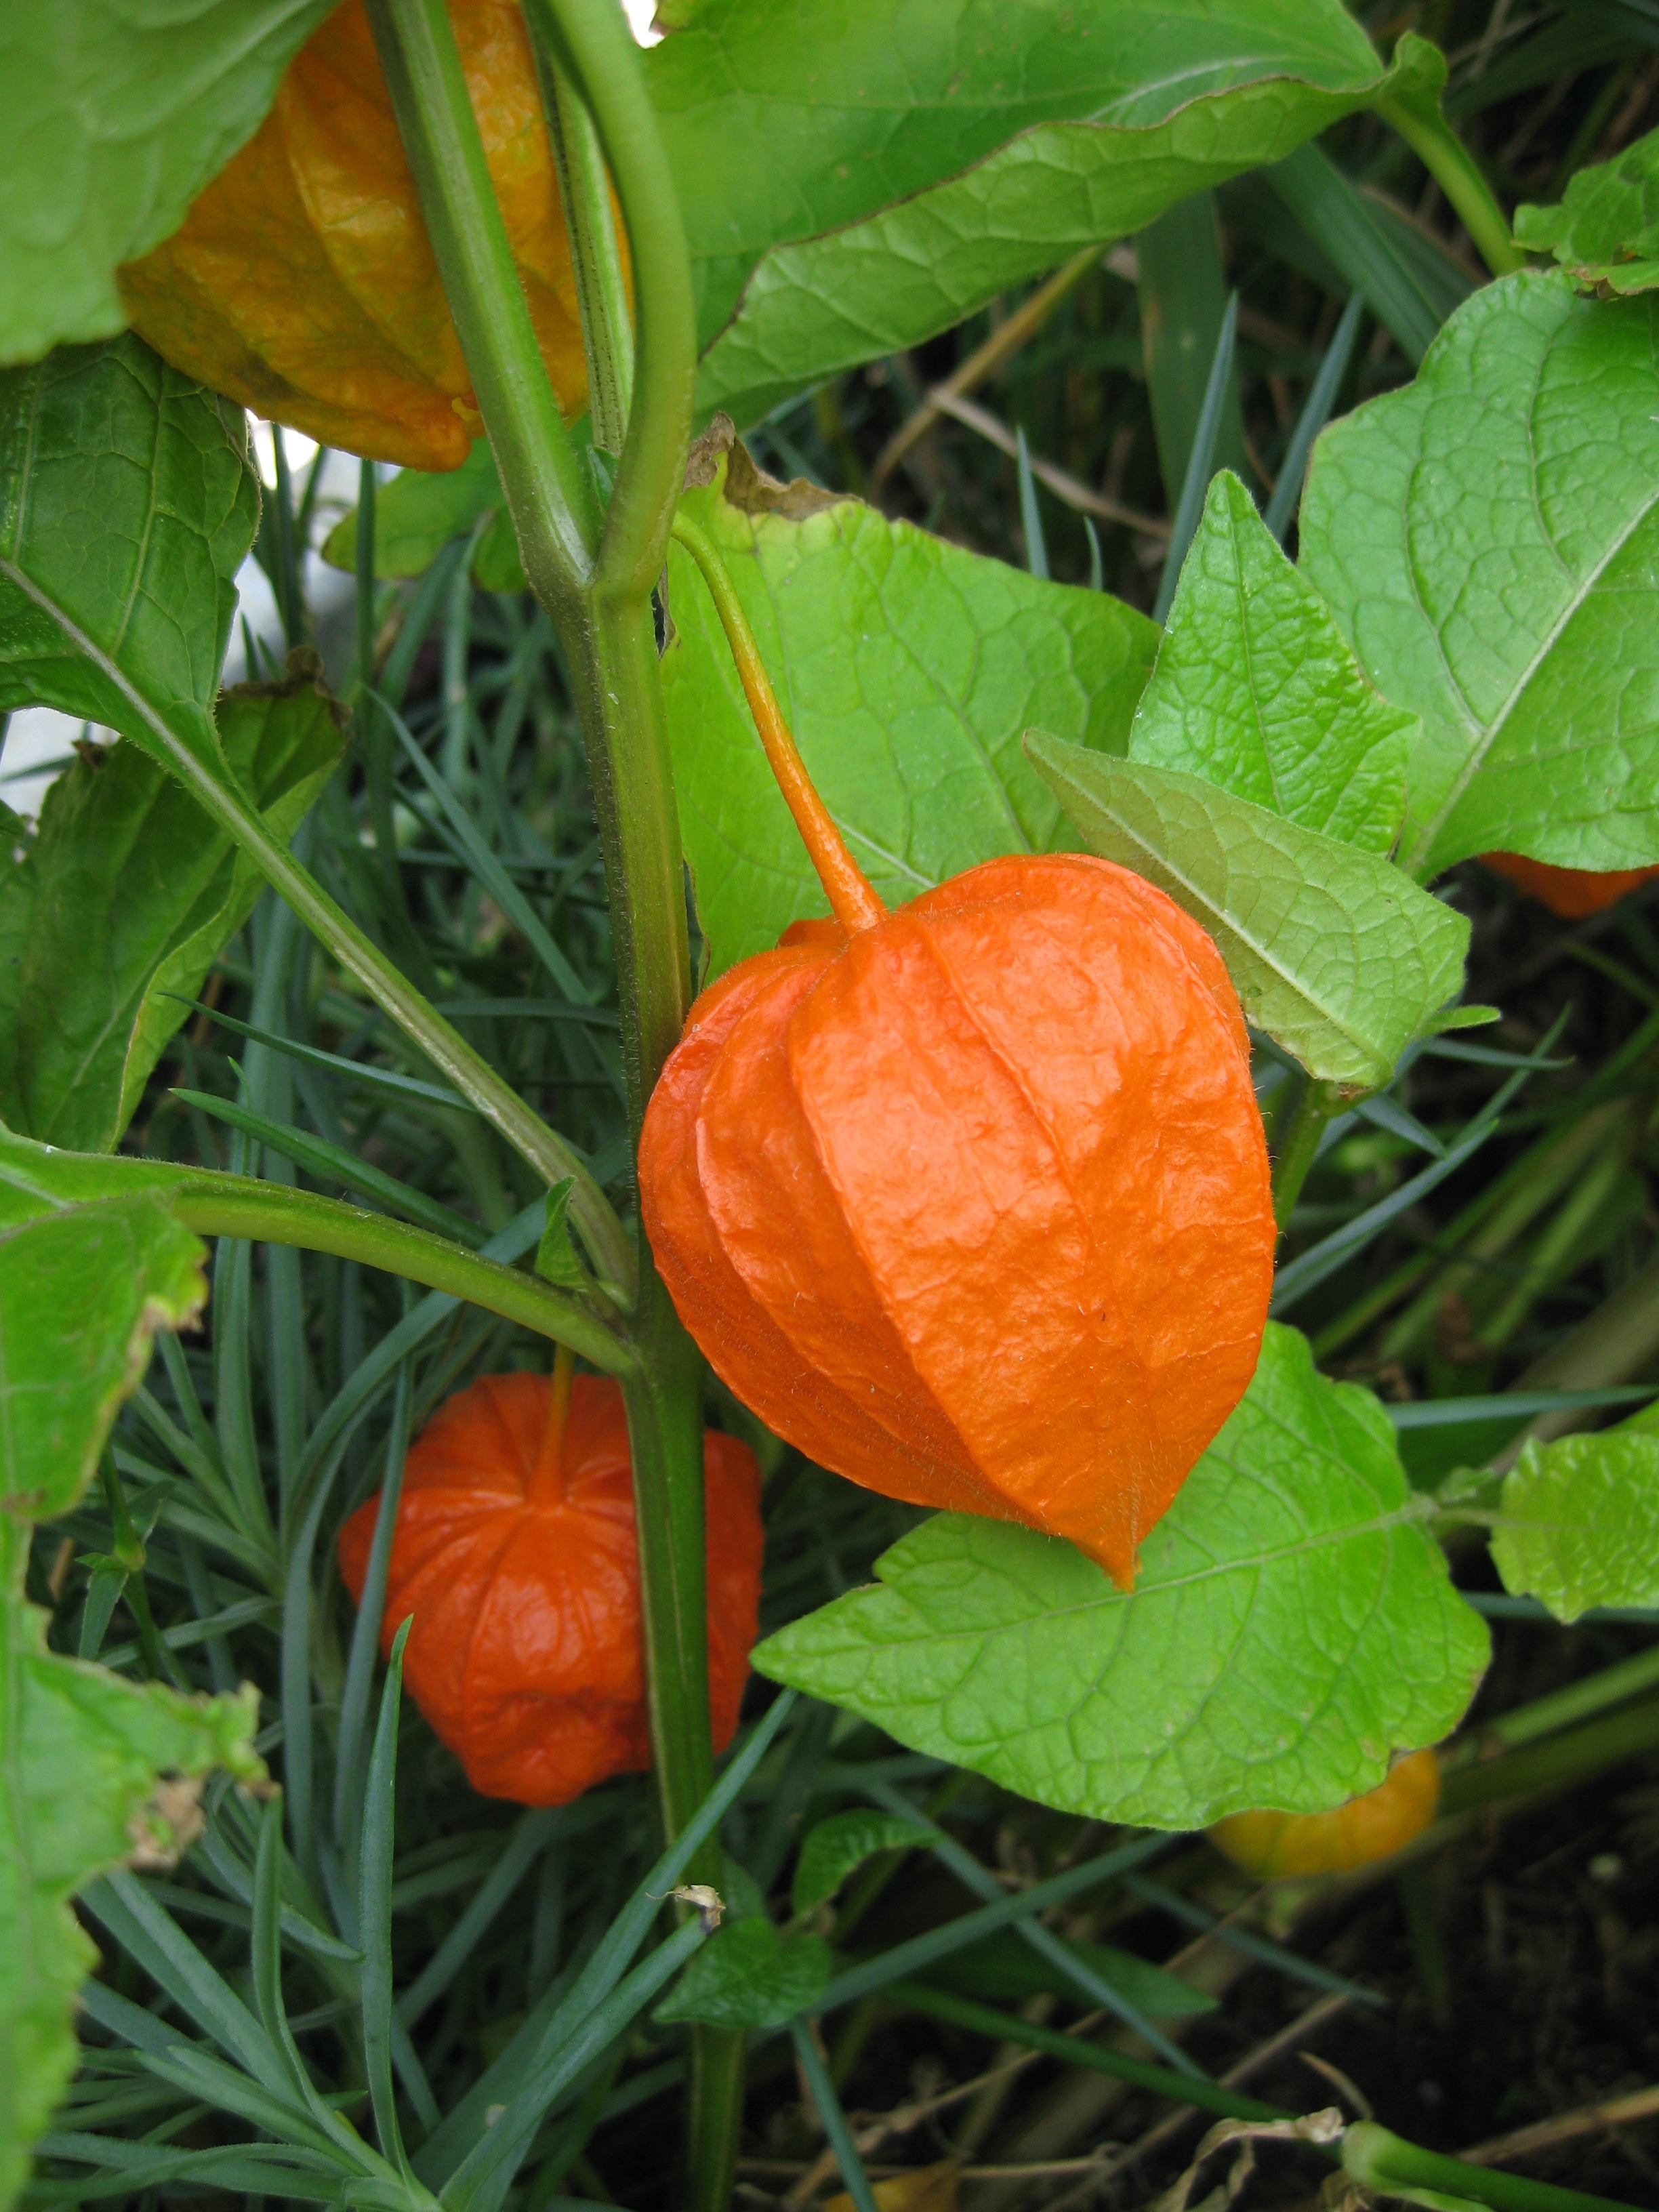
blossom, plant, fruit, stem, leaf, flower, petal, bloom, floral, environment, food, herb, produce, vegetable, natural, botany, agriculture, garden, botanical, gourd, wildflower, leaves, outdoors, vegetation, peppers, horticulture, organic, cucurbita, orange flower, flowering plant, land plant, cucumber gourd and melon family